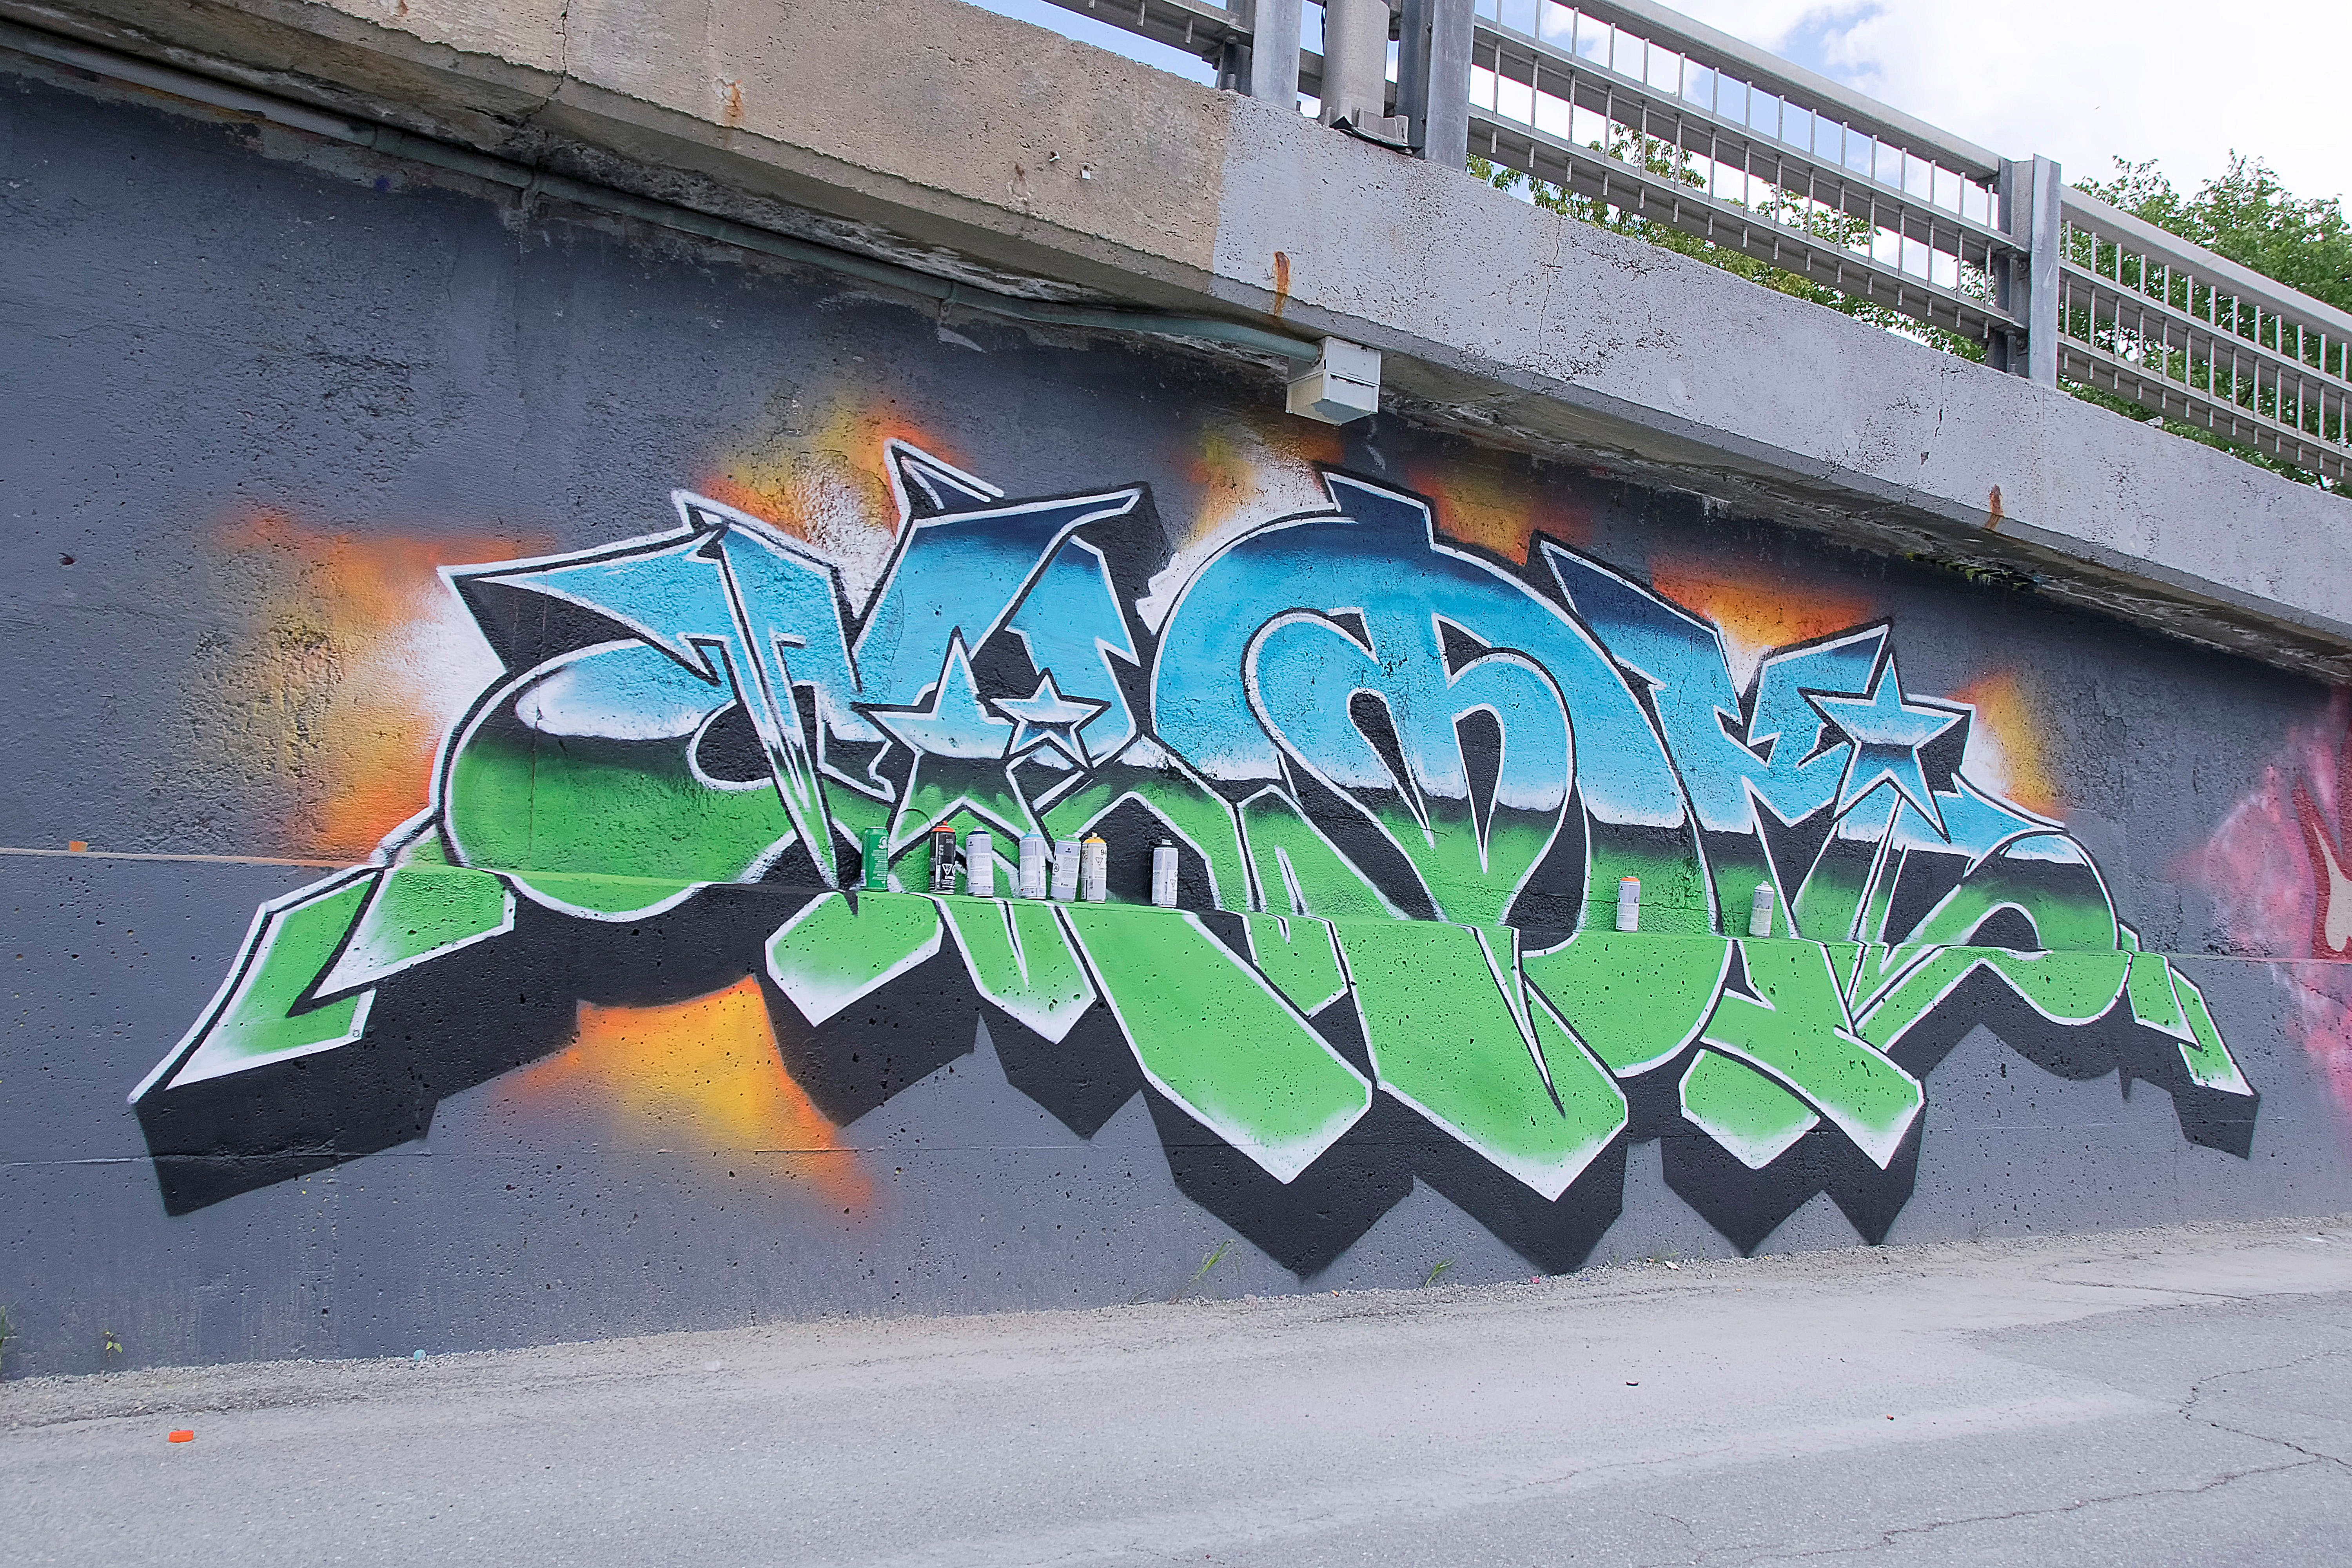
urban, graffiti, lane, street art, art, canada, mural, quebec, sherbrooke, urbain, amalgam, urban area